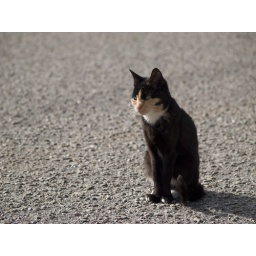
A cat that was behind be in the middle of the road when I was taking some pictures.